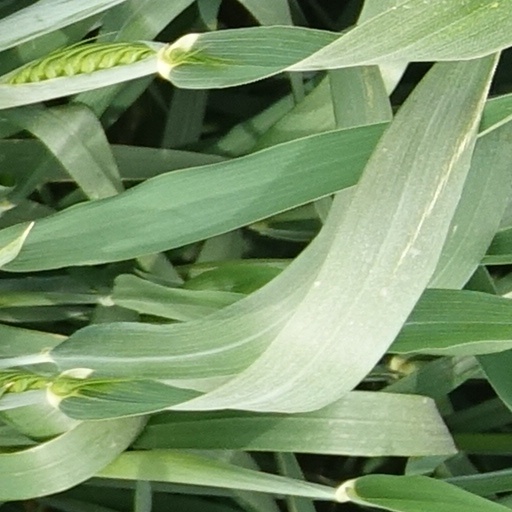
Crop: wheat